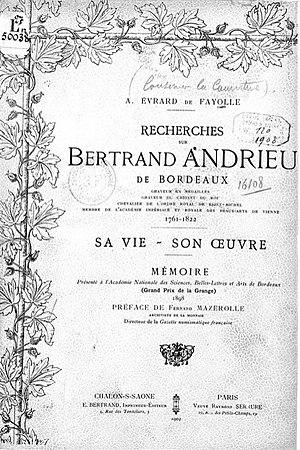
Frontispice de l’ouvrage «
Alexis de Évrard de Fayolle, parfois Alexis Évrard de Fayolle est un numismate et archéologue français né en 1862 à Valence dans la Drôme et mort le 25 juillet 1913 à Bordeaux. Collectionneur privé, conservateur du musée archéologique de Bordeaux, il lègue à la ville plusieurs milliers de monnaies, médailles et objets divers.